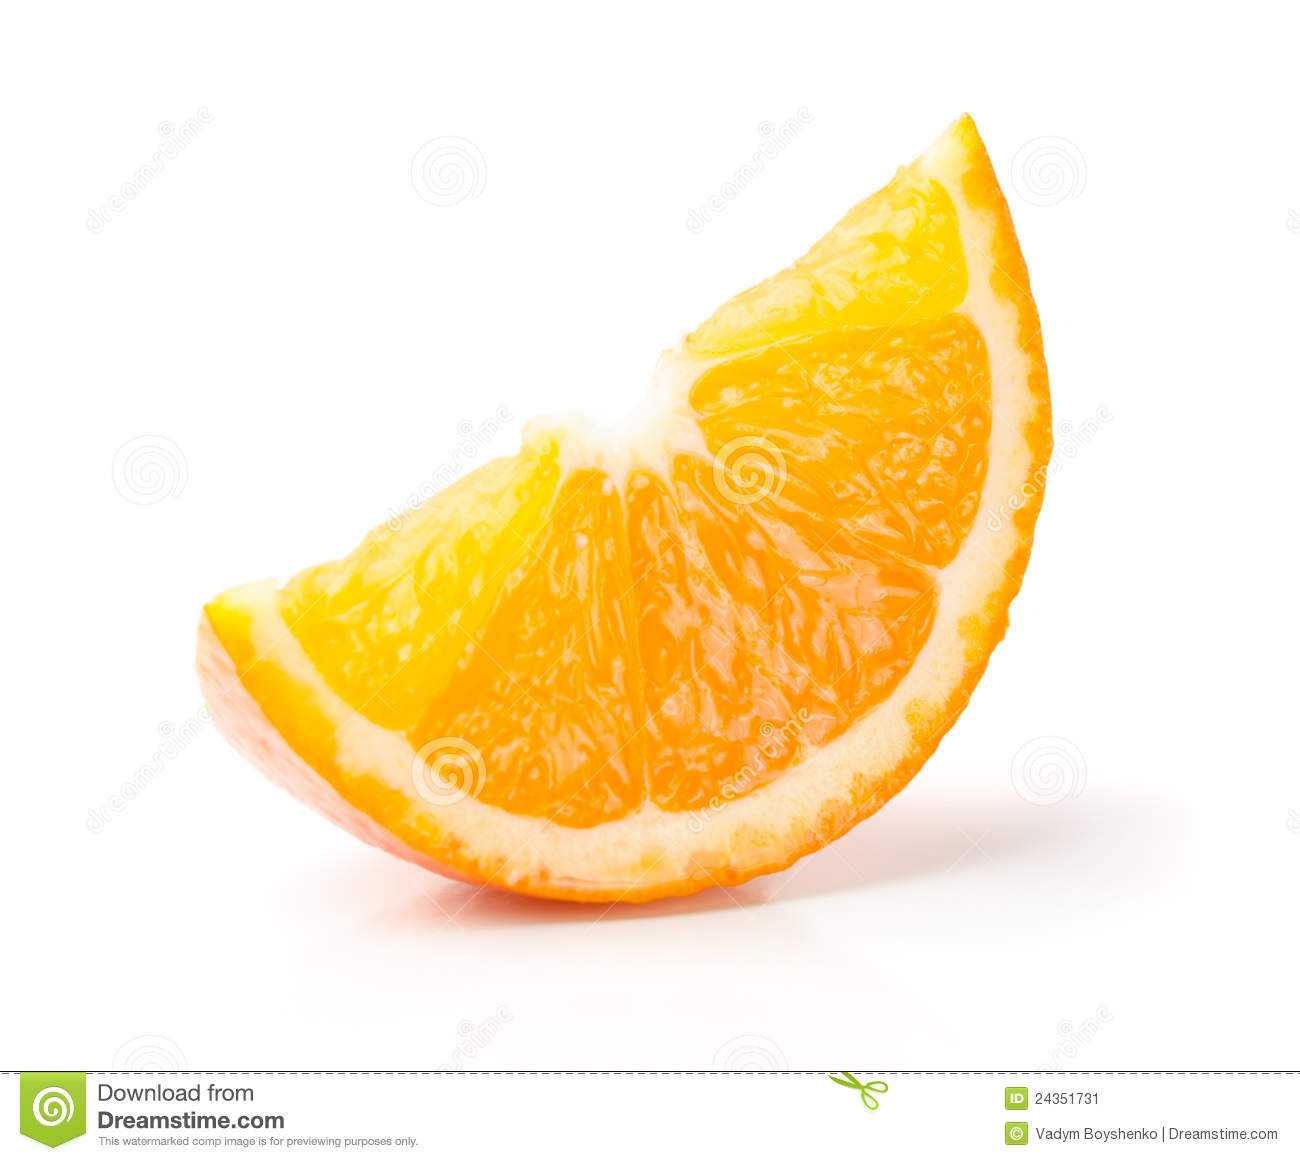
Label: Orange